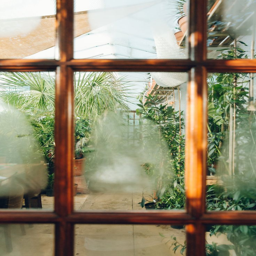
exploring the plants in the greenhouse .